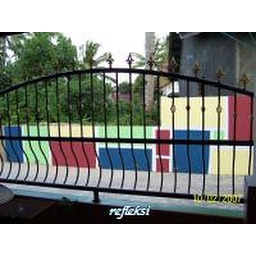
That wall in front needed a face lift. An adaptation of Mondrian's art did it.